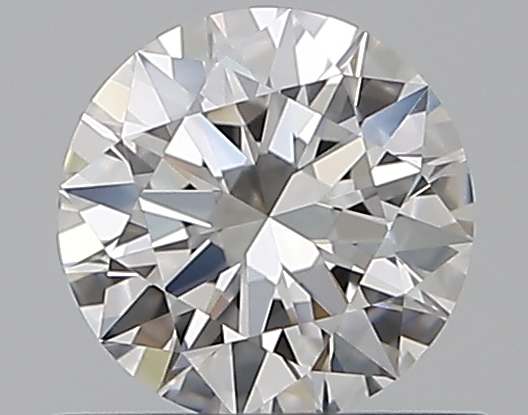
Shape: round
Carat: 0.51
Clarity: VS1
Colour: E
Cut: EX
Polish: EX
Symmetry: EX
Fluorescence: F
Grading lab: GIA
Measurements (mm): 5.15 x 5.18 x 3.12